Carlos Monzón

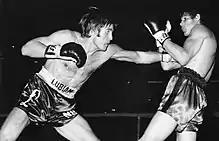
Monzón (right) fighting Nino Benvenuti in 1970

Monzón had his first amateur fight on 2 October 1959. This first fight ended in a draw. Three years later, after a 73-6-8 amateur record, he became a professional. His first professional bout was held on 6 February 1963. He knocked out his opponent in the second round. In 1966, he won the Argentine middleweight title. In 1967, he won the South American middleweight title. After this success, Argentine boxing promoter Juan Carlos Lectoure pushed him into the international boxing scene by organizing fights with foreign boxers such as Douglas Huntley, Charles Austin, Johnny Brooks, Harold Richardson, Tommy Bethea, Bennie Briscoe (a ten-round tie) Manoel Severino and Eddy Pace.